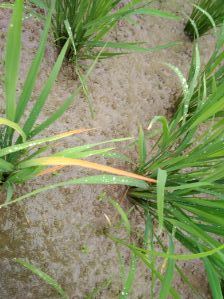
Disease: Tungro